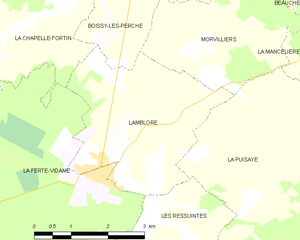
Carte de Lamblore et des communes limitrophes.
Lamblore est une commune française située dans le département d'Eure-et-Loir en région Centre-Val de Loire.